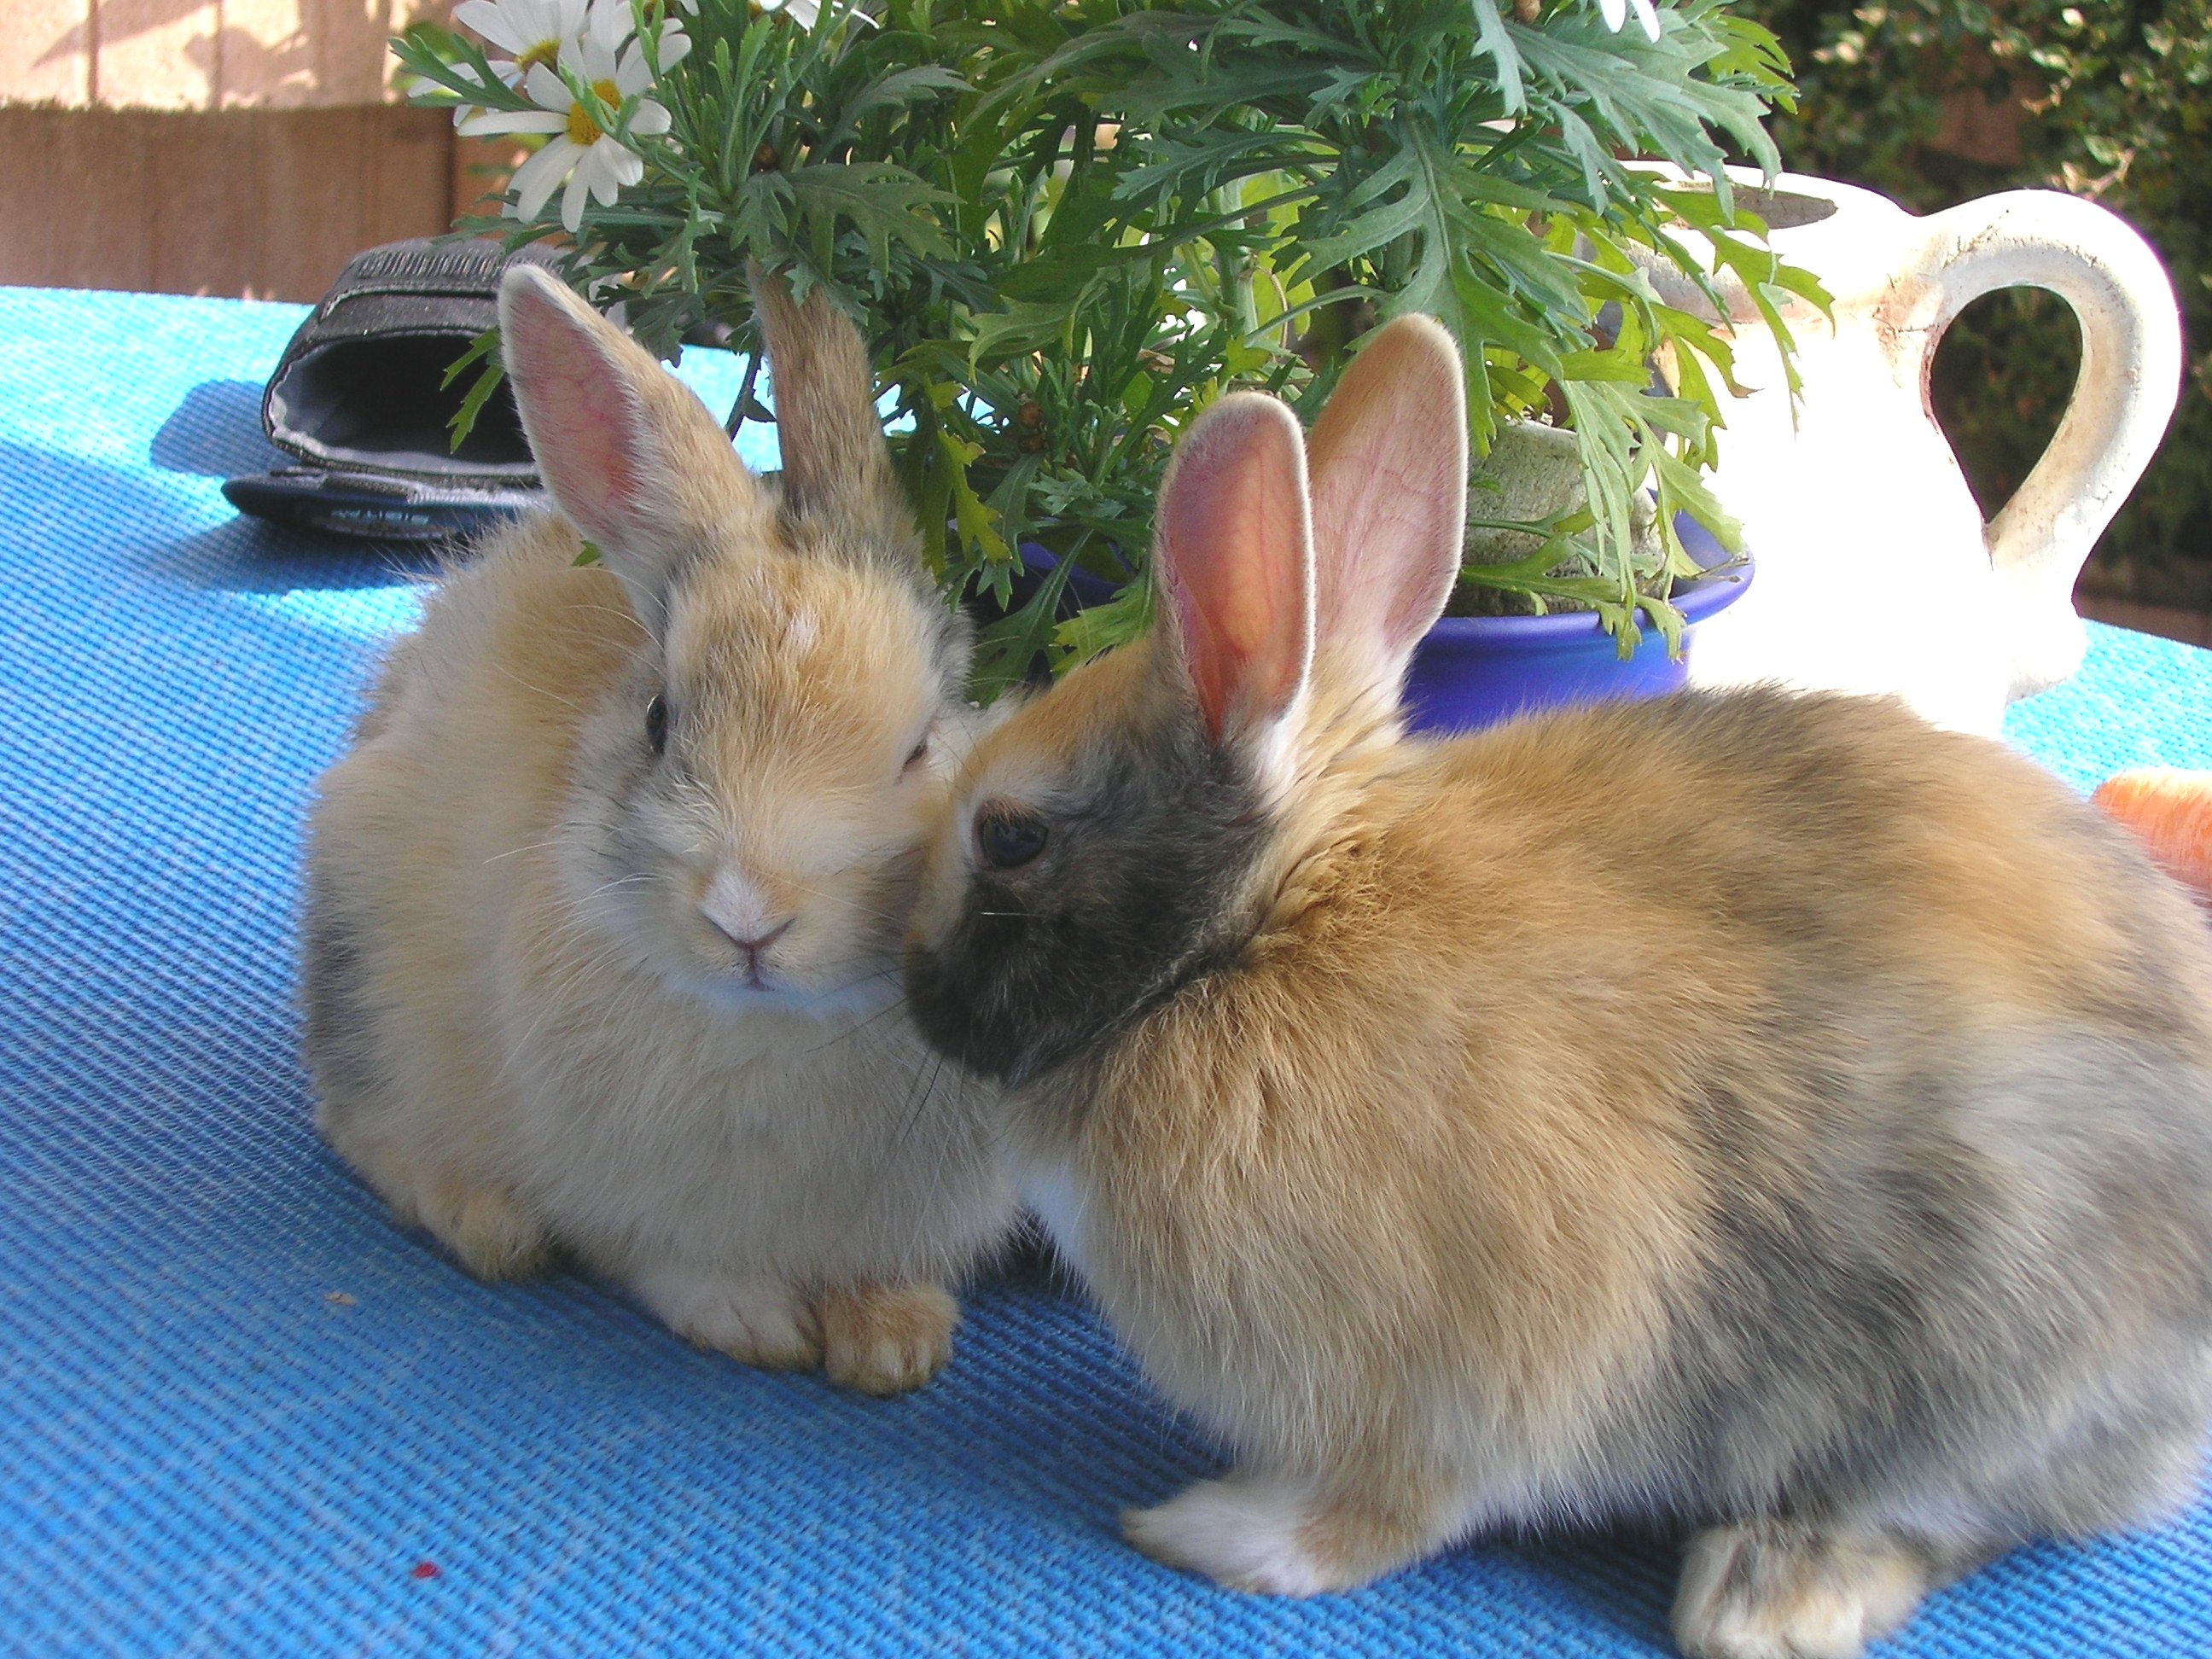
female, pet, couple, mammal, rabbit, hare, vertebrate, pair, males, rabbits, munchkins, domestic rabbit, rabits and hares